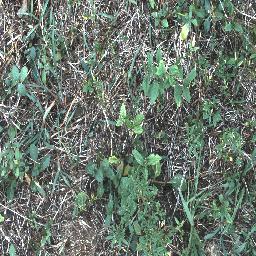
Label: negative